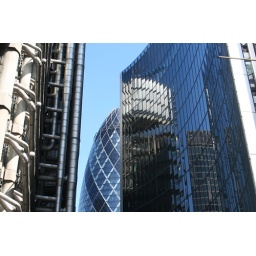
Lloyds Building on the left, Gherkin in the middle and the Willis Building on the right - with the Lloyds building reflected on its concave glass frontage